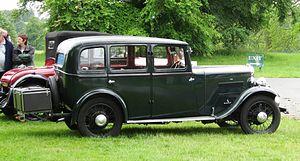
Rover 10/25
La Rover 10/25 était une petite voiture fabriquée par l'ancien constructeur anglais Rover à partir de la mi 1927. Rover augmenta l'alésage de la 9/20hp de 3 mm et renomma le modèle 10/25 pour indiquer que la puissance fiscale du moteur augmente de 10 % pour 25 % de puissance supplémentaire en sortie. L'arbre d'entraînement est également couvert. La Rover 9/20 restait à disposition dans les salles d'exposition. Elle était fabriquée à Tyseley, un quartier de la ville de Birmingham.
Pressed Steel Company Limited était un fabricant de carrosseries de voitures britannique fondé à Cowley, près d'Oxford, en 1926, une coentreprise entre William Morris et Budd Corporation de Philadelphie, qui tenait la majorité des actions, et la banque Américano-Britannique J. Henry Schroder & Co. À cette époque, la société s'appelait The Pressed Steel Company of Great Britain Limited. Elle acquit les droits des brevets et des processus de Budd pour une utilisation au Royaume-Uni. Morris était intéressé pour son entreprise, Morris Motors Limited.